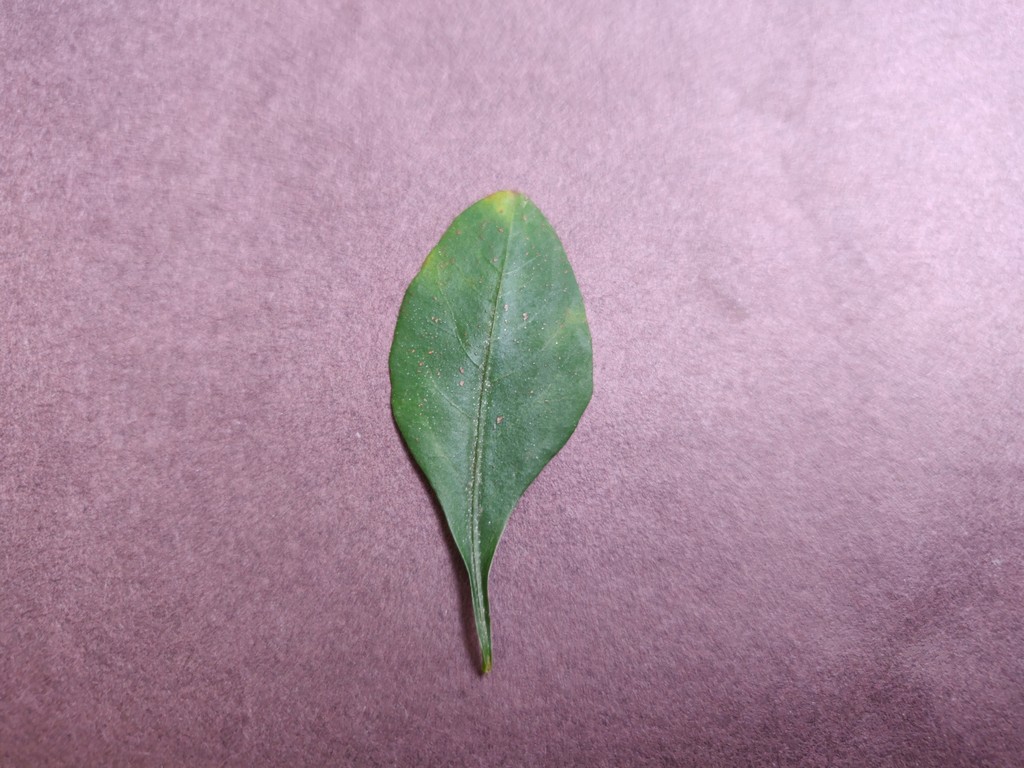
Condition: Unhealthy
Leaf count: single
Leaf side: front